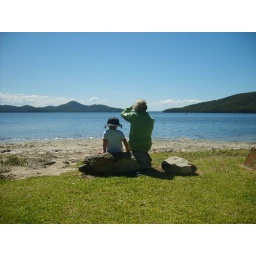
Gran and Xavier looking at a boat in the lake